Northern Ireland (Executive Formation etc) Act 2019

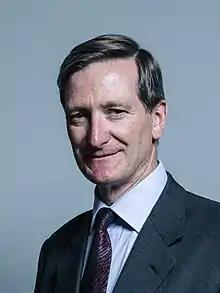

Following the collapse of the Northern Ireland executive, snap elections were held. These elections were the first in the history of Northern Ireland where unionist parties did not win a majority: this was attributed to the RHI scandal, the role of the DUP in Brexit, and demographic shifts. Under the Northern Ireland Act 1998 a further election must be held within six weeks if no executive is formed. Following the elections, talks were held and facilitated by the British and Irish Governments in order to restore the devolved administration in Northern Ireland. During this time there were two Secretaries of State for Northern Ireland: James Brokenshire and Karen Bradley, who all failed to restore the executive. In order to prevent further re-elections the British Parliament passed the Northern Ireland (Ministerial Appointments and Regional Rates) Act 2017 and Northern Ireland (Executive Formation and Exercise of Functions) Act 2018 which provided for further extensions to the deadline set in the 1998 Act, as well legislating for devolved issues such as taxation. Following the 2018 Act, the 2019 bill was introduced to parliament to extend the deadline further. Secretary of State Julian Smith eventually restored the Executive in January 2020 under the terms of the New Decade, New Approach agreement.